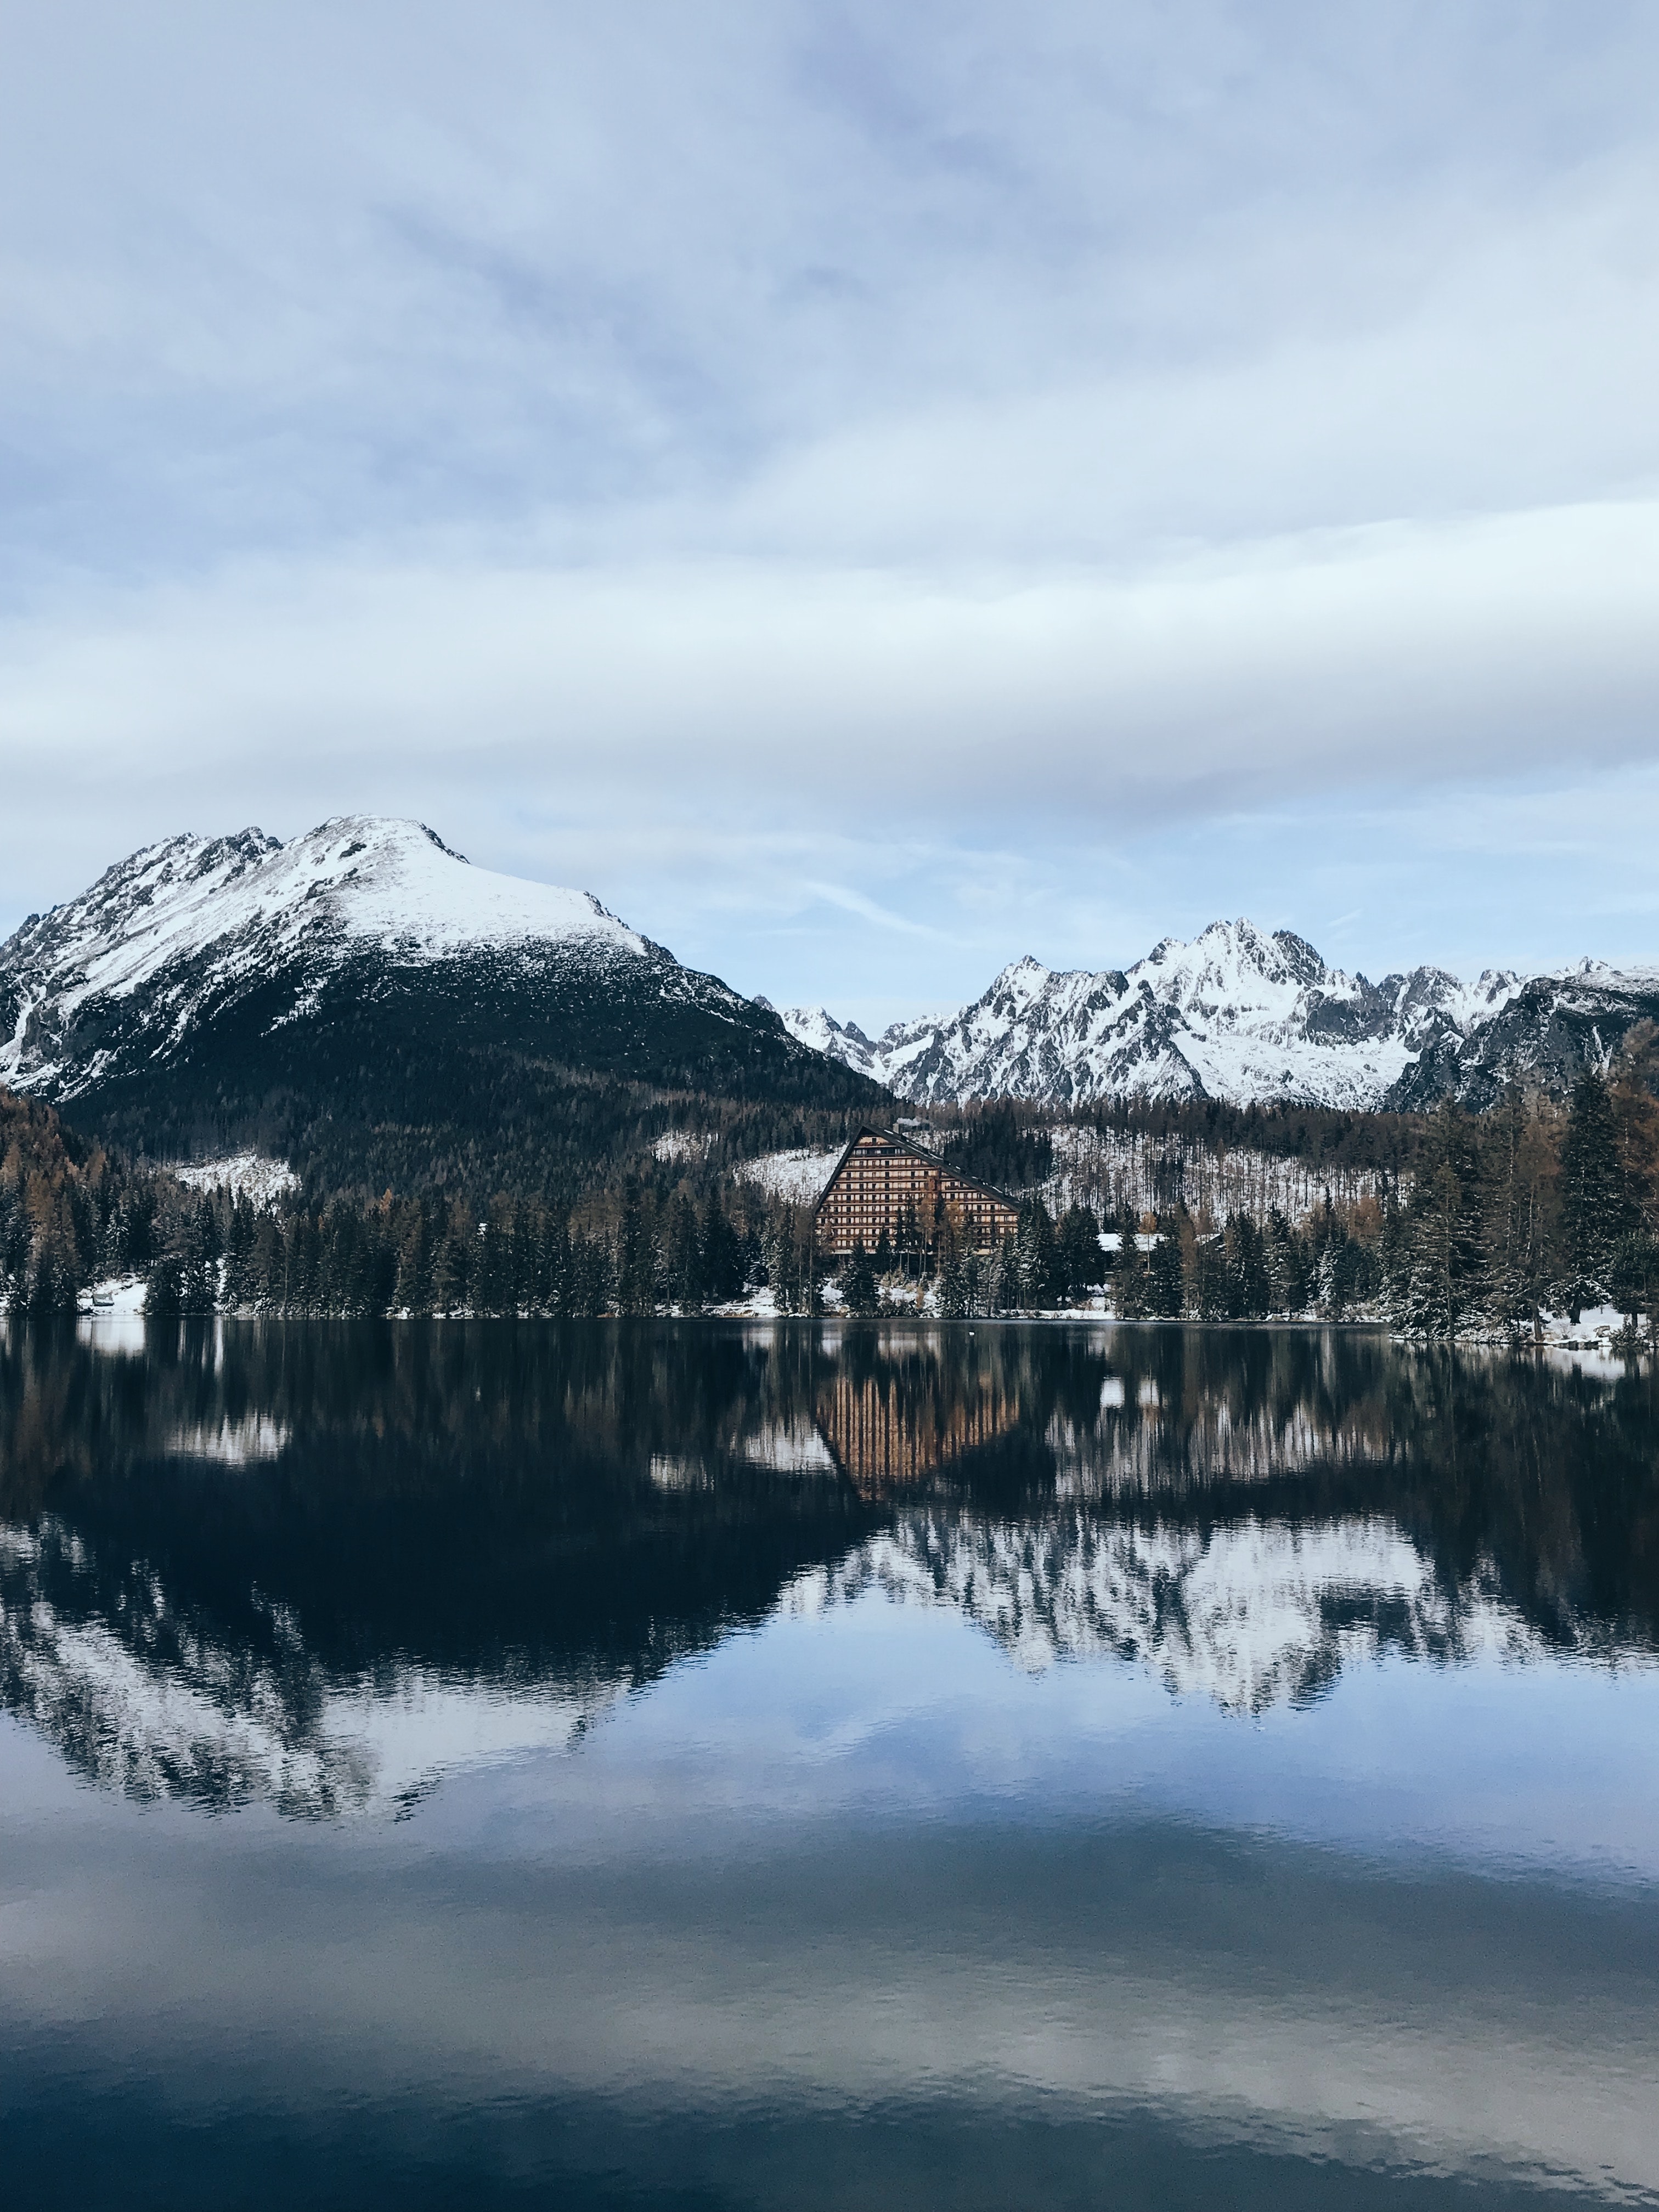
reflection, sky, mountain, highland, nature, snow, water, winter, lake, mountainous landforms, lake district, loch, wilderness, natural landscape, cloud, mountain range, fell, tree, water resources, freezing, morning, landscape, river, tarn, hill, fjord, reservoir, ice, mount scenery, alps, bank, hill station, ocean, national park, glacial landform, house, world